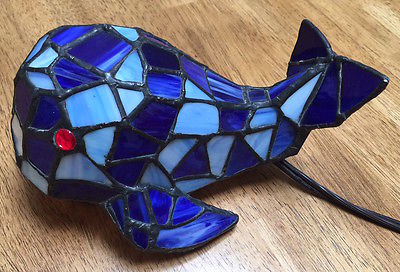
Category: lamp